Saruhashi Bridge

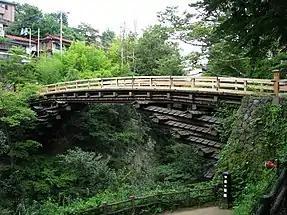

Saruhashi Bridge spans the deep gorge of the Katsura River at Ōtsuki city, Yamanashi, Japan. While suspension bridges are normally used under such conditions, where it is impractical to build a supporting pier, Saruhashi employs a design called (刎橋) which was used during the Edo period (1603–1868).